Kurdistan Workers' Party

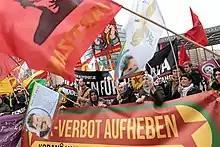
Protest for freedom of Öcalan in Germany, 21 January 2016

The organization originated in the early 1970s from the radical left and drew its membership from other existing leftist groups, mainly Dev-Genç. During the 1980s, the movement included and cooperated with other ethnic groups, including ethnic Turks, who were following the radical left. The organization initially presented itself as part of the worldwide communist revolution. Its aims and objectives have evolved over time towards the goals of national autonomy a federation similar the one of Switzerland, Germany or the United States and democratic confederalism.